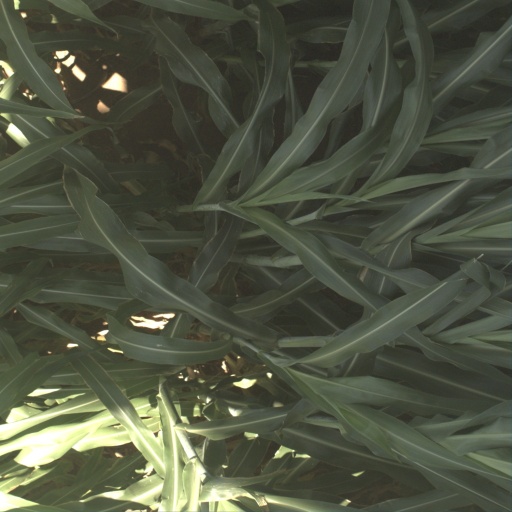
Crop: sorghum